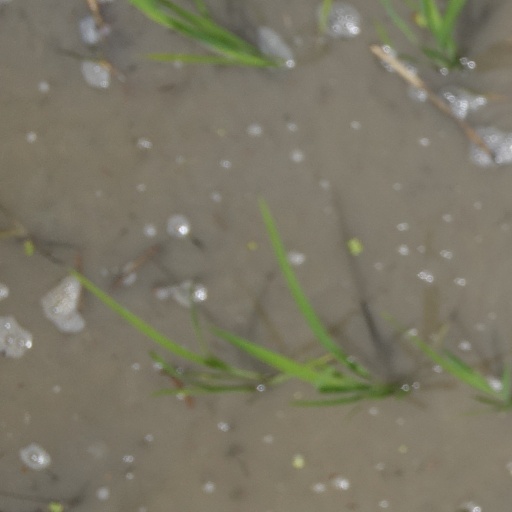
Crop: rice